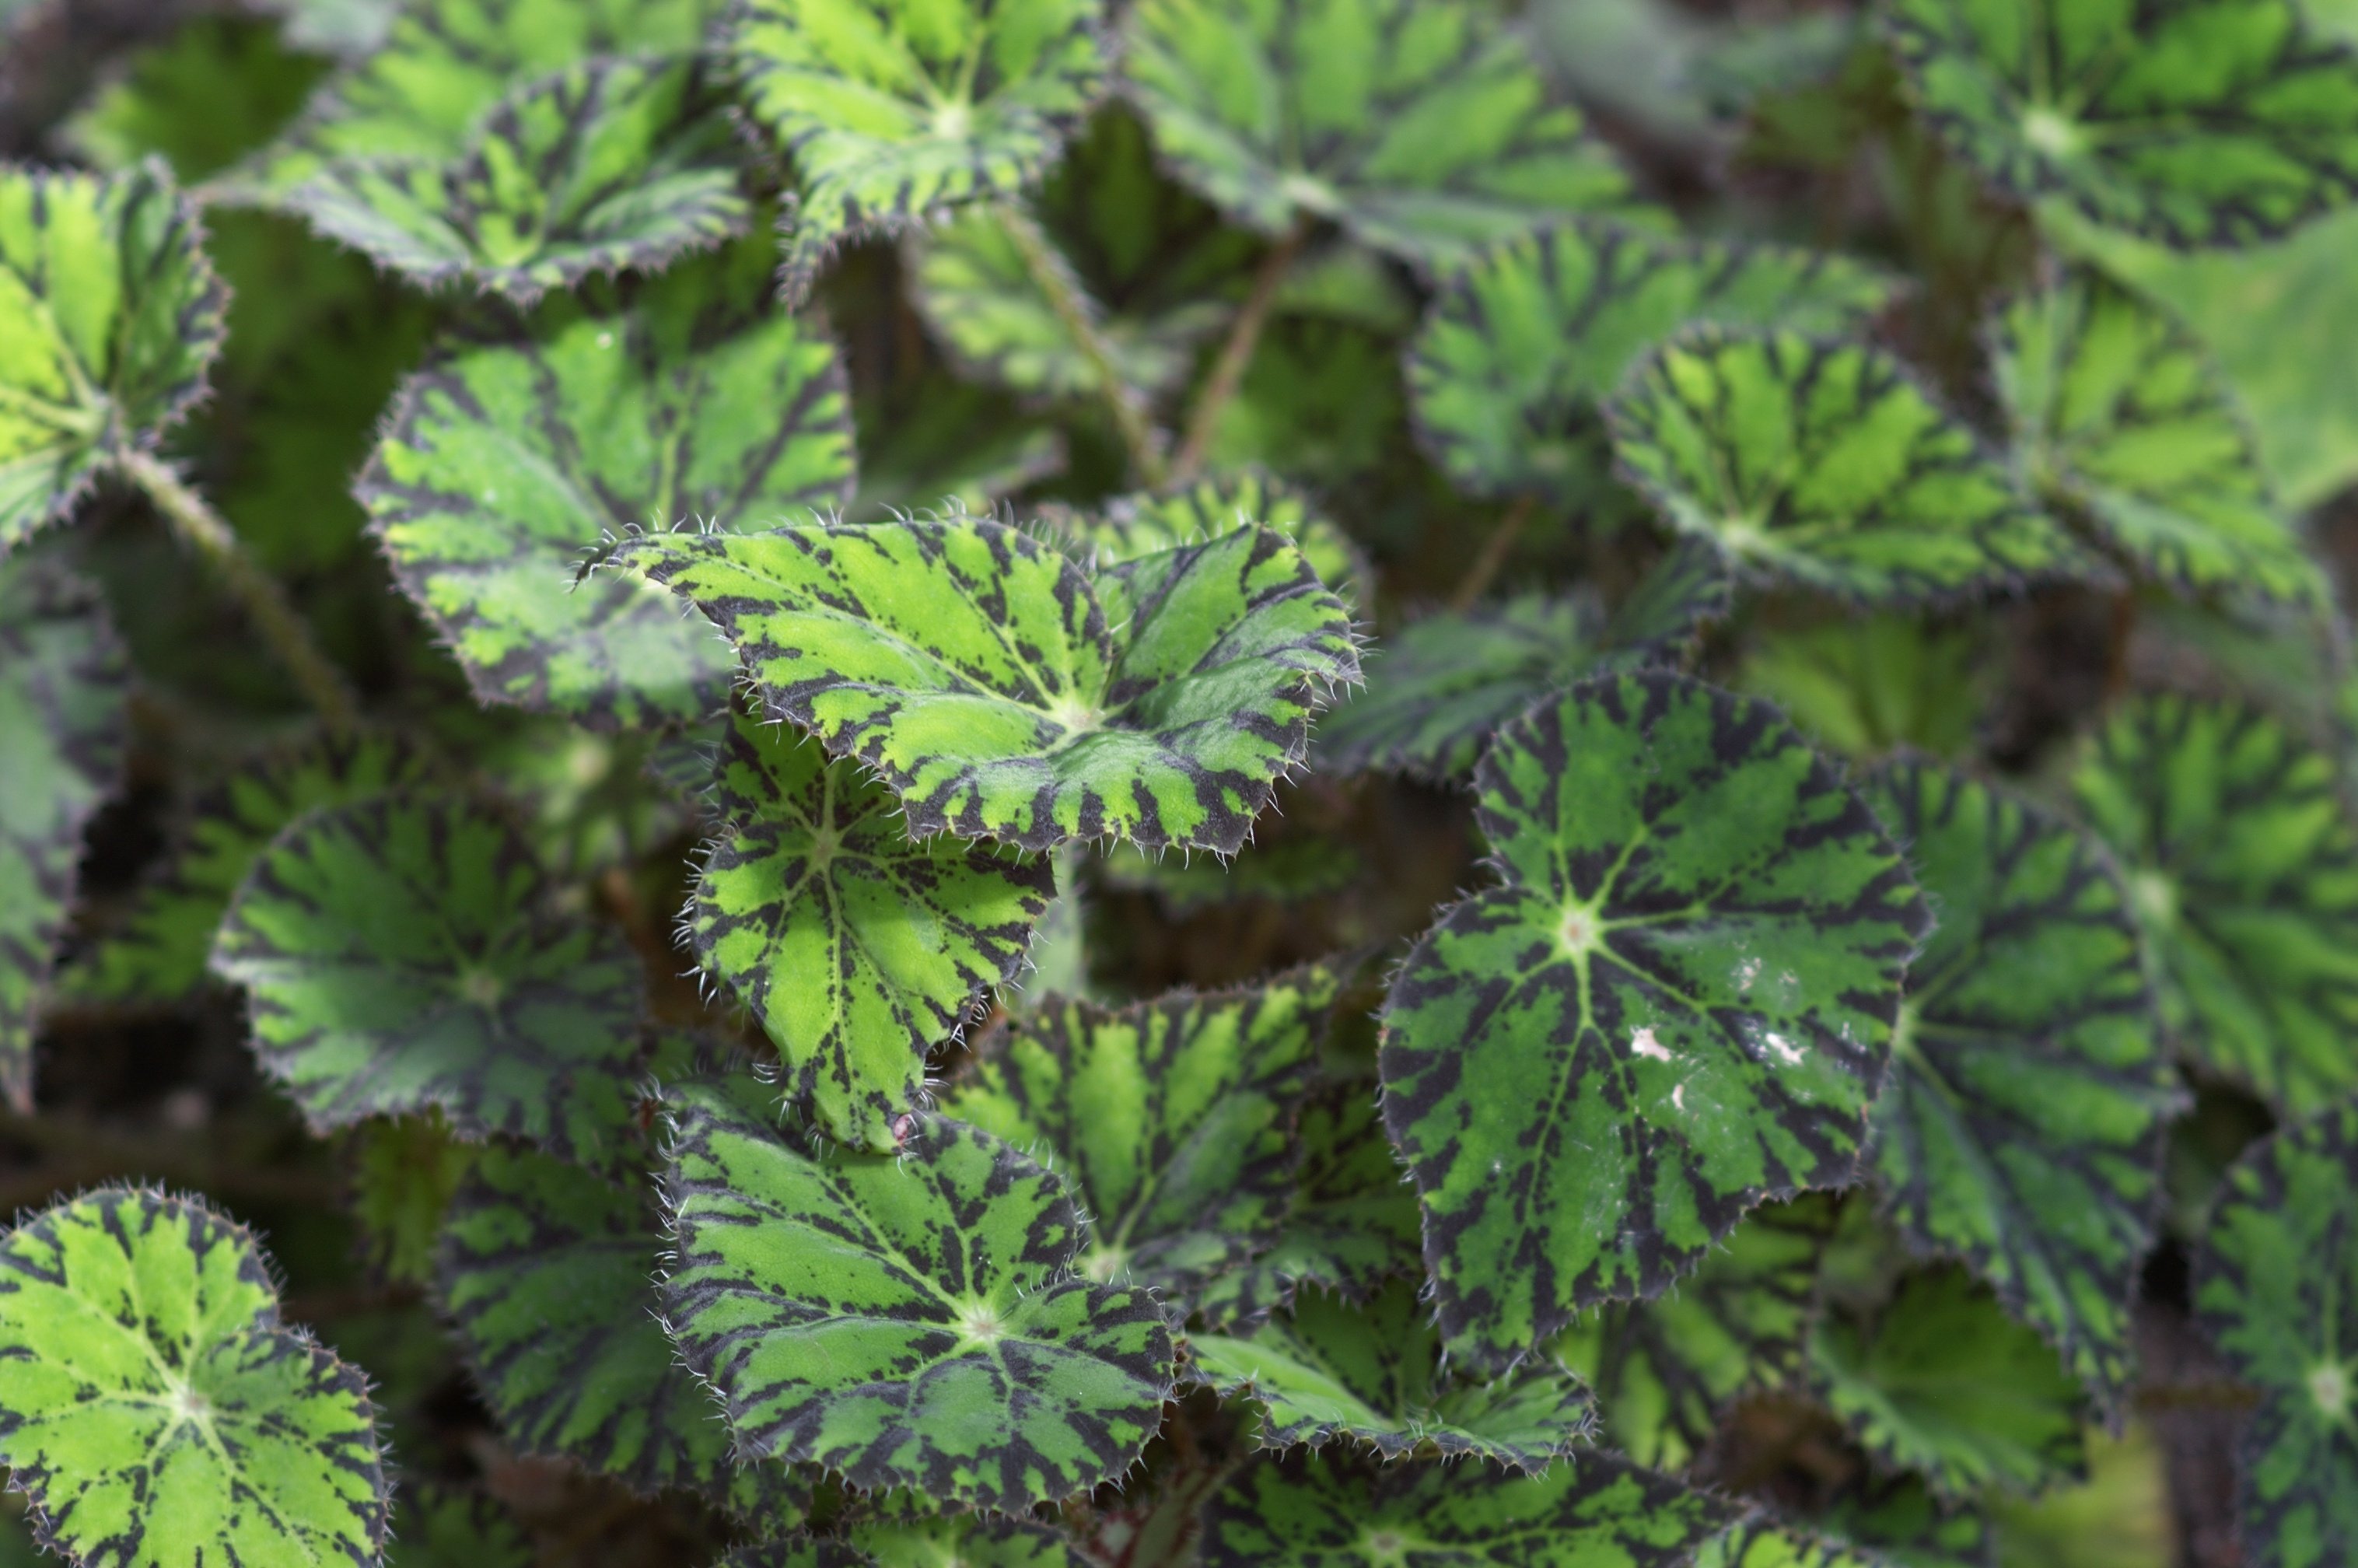
tree, nature, plant, leaf, flower, herb, botany, flora, shrub, rawtherapee, germany, deutschland, berlin, walimex, samyang, pentax, 85mm, lenstagged, steffenzahn, k100d, justpentax, iamflickr, 85mmf14, walimex85mm, walimexpro8514if, dahlem, flowering plant, urtica, woody plant, land plant